William L. Sherrill

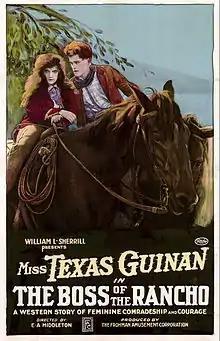
Poster advertisement noting "William L. Sherrill presents Miss Texas Guinan in "The Boss of the Rancho""

William L. Sherill was a producer in the early film industry of the United States. He served as president of the Frohman Amusement Company. A 1918 issue of "Theatre Magazine" reported he was the single most important figure among independent producers of motion pictures.